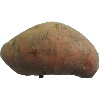
Label: potato_sweet